Majorcan soup

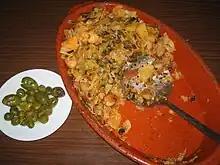
Majorcan dry soup, traditionally served with olives

Mallorcan soup (also spelled Majorcan) or Mallorcan dry soup is a typical dish in the gastronomy of the island of Mallorca. It is a rustic dish, often closer in texture to a casserole or very thick stew. It typically is eaten with a fork rather than a spoon.